Rheingau Musik Festival

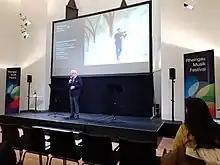
Presentation of the program for 2023 at Kloster Johannisberg on 8February, opened by Herrmann

Every year, some concerts are grouped around a theme; in 2010, , in eight concerts, including one of the ensemble amarcord, in 2011 the opposite: . The theme of 2014 was (Lovers).